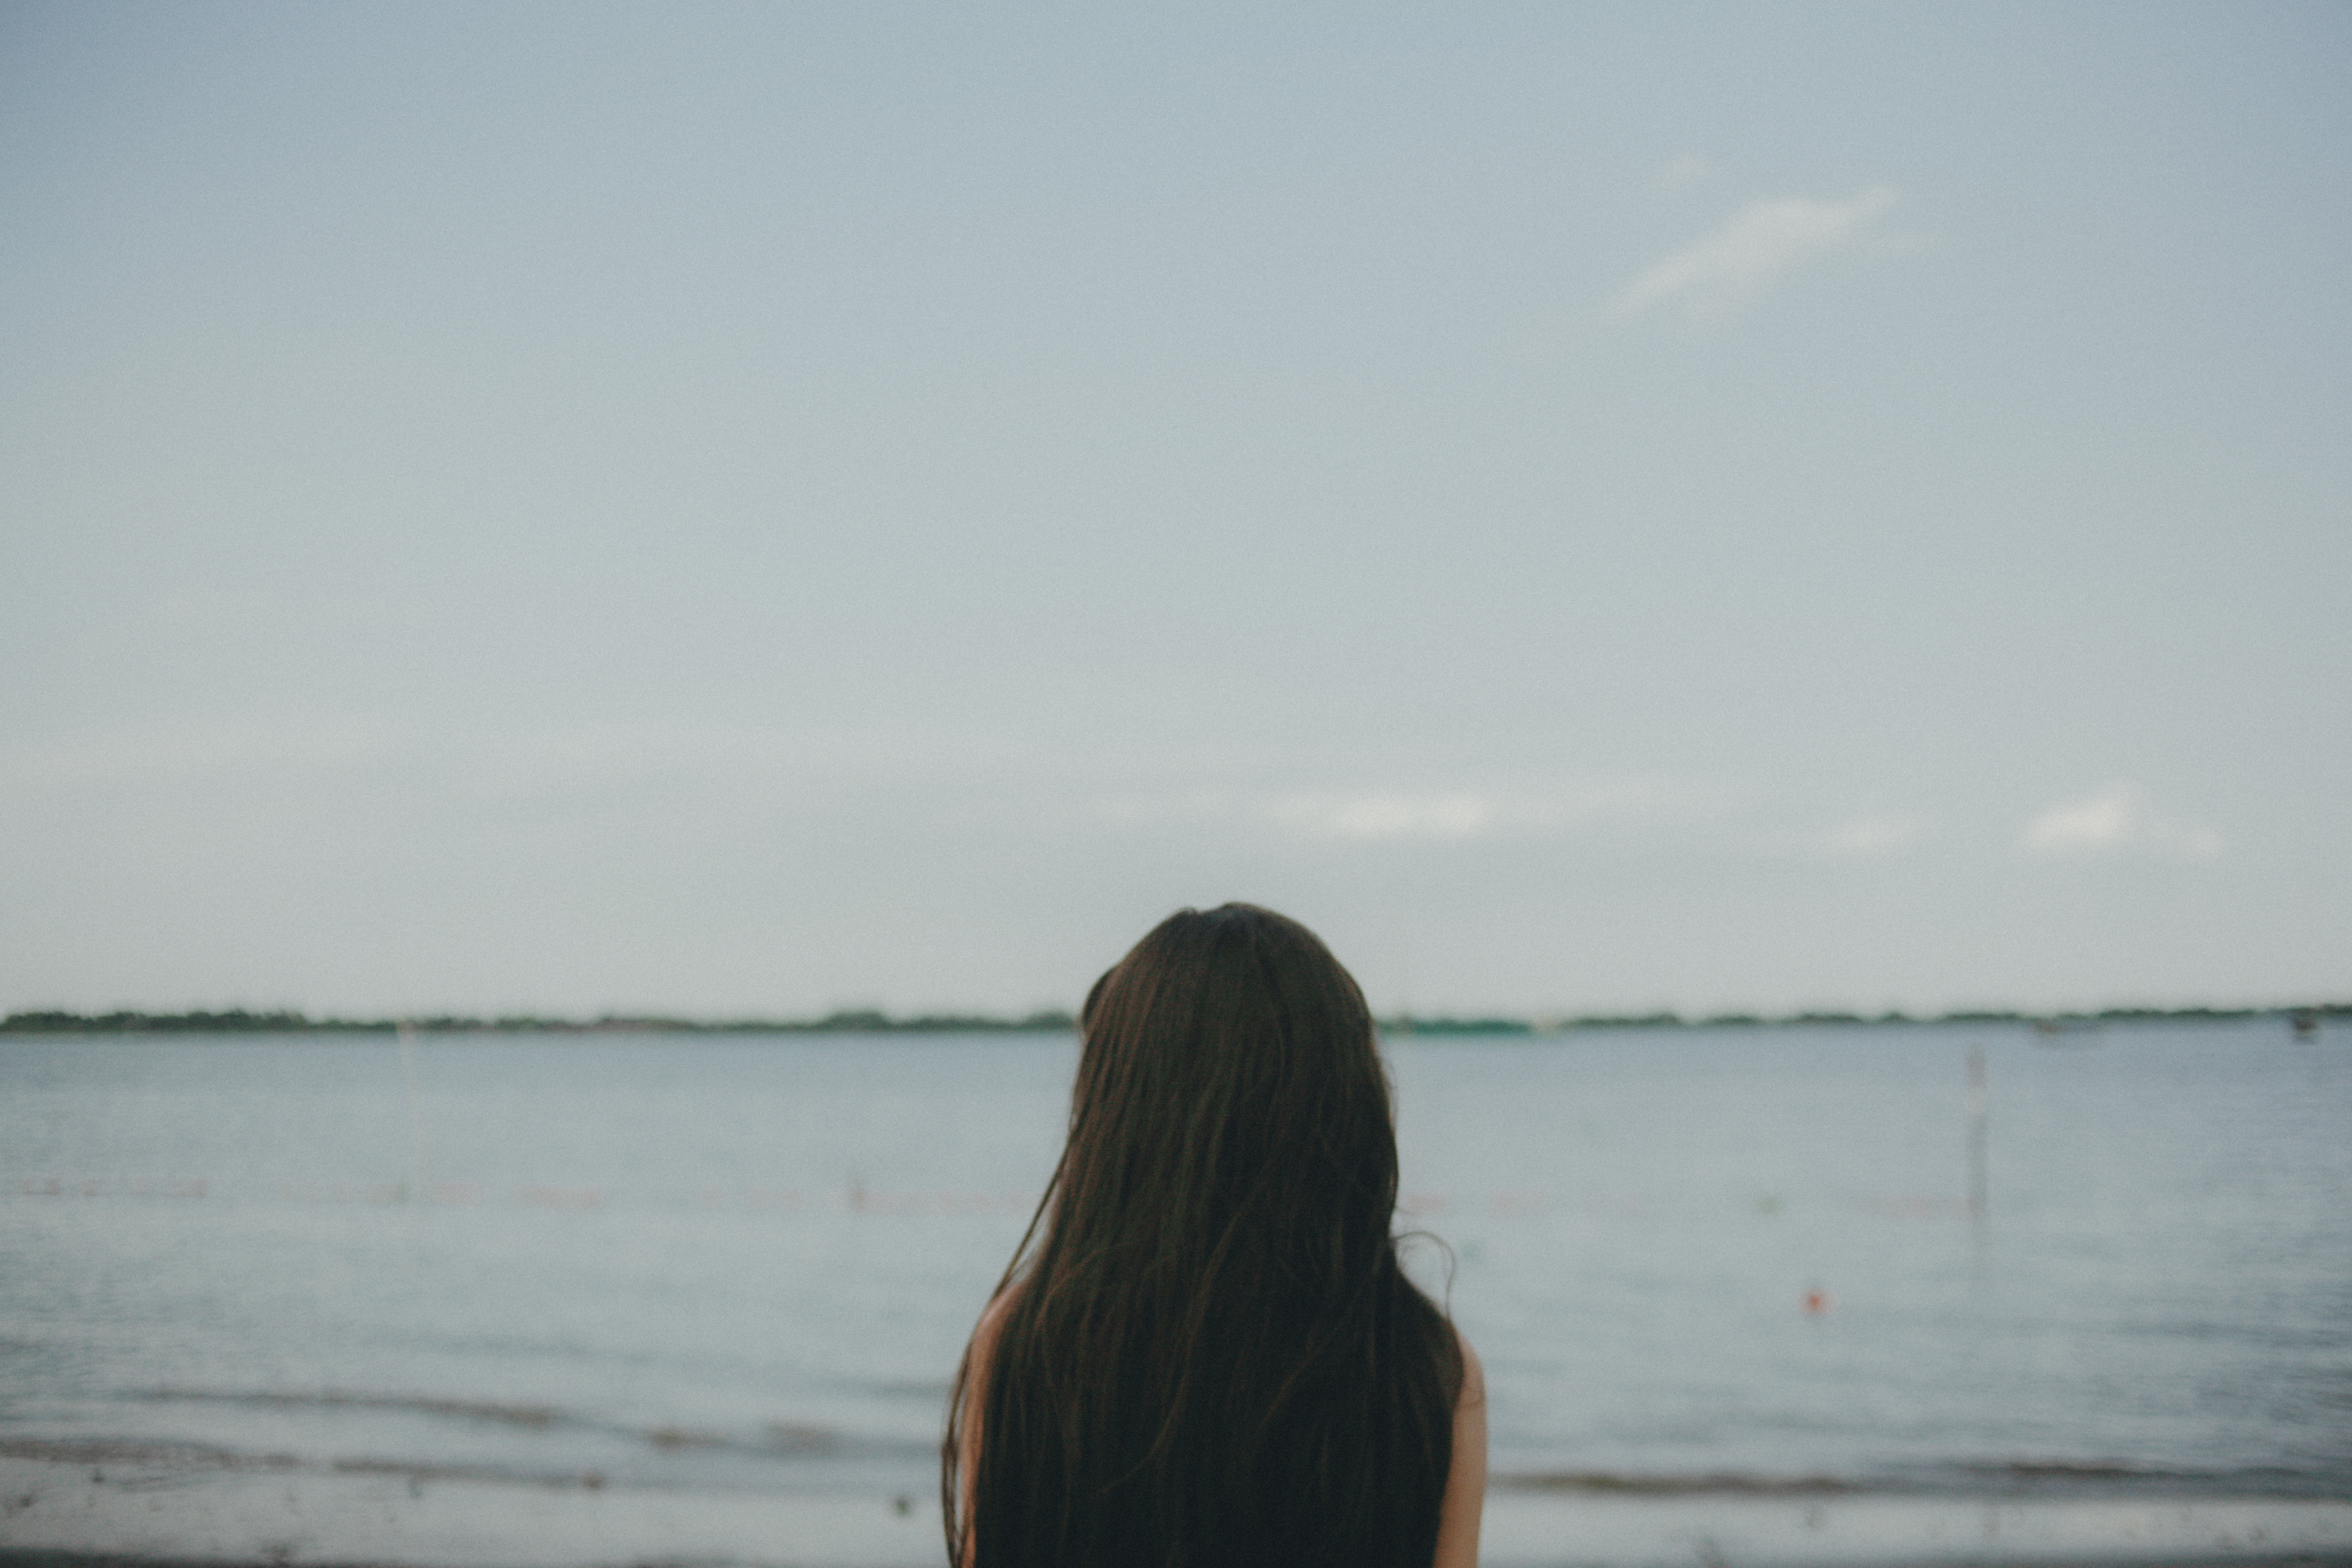
beach, sea, coast, water, ocean, horizon, person, girl, woman, sunlight, morning, shore, wave, wind, macro, solo, bay, body of water, atmospheric phenomenon